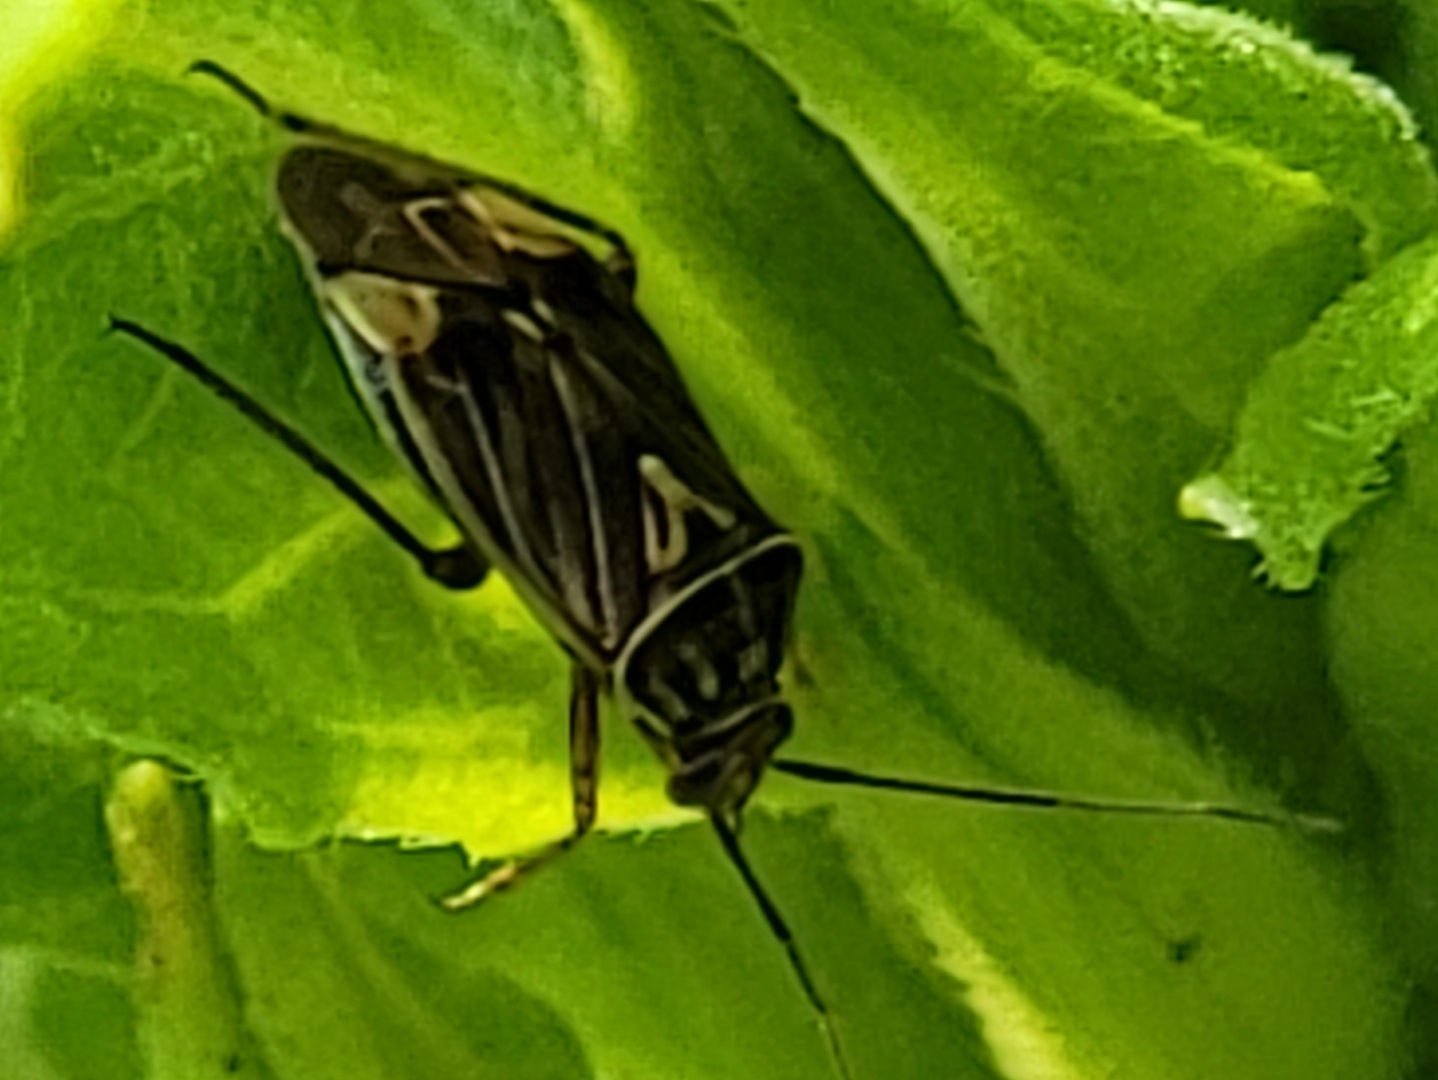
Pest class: lygus_bug